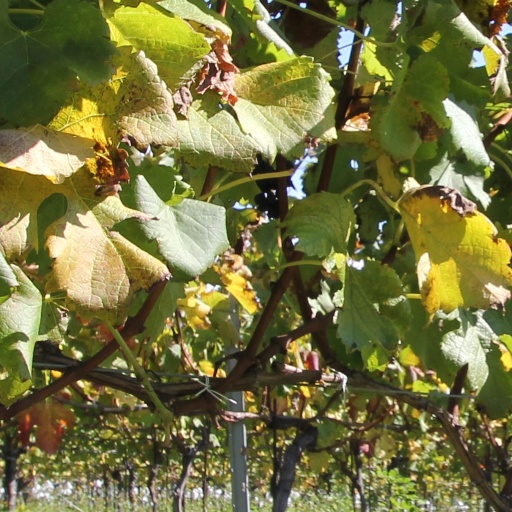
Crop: grape